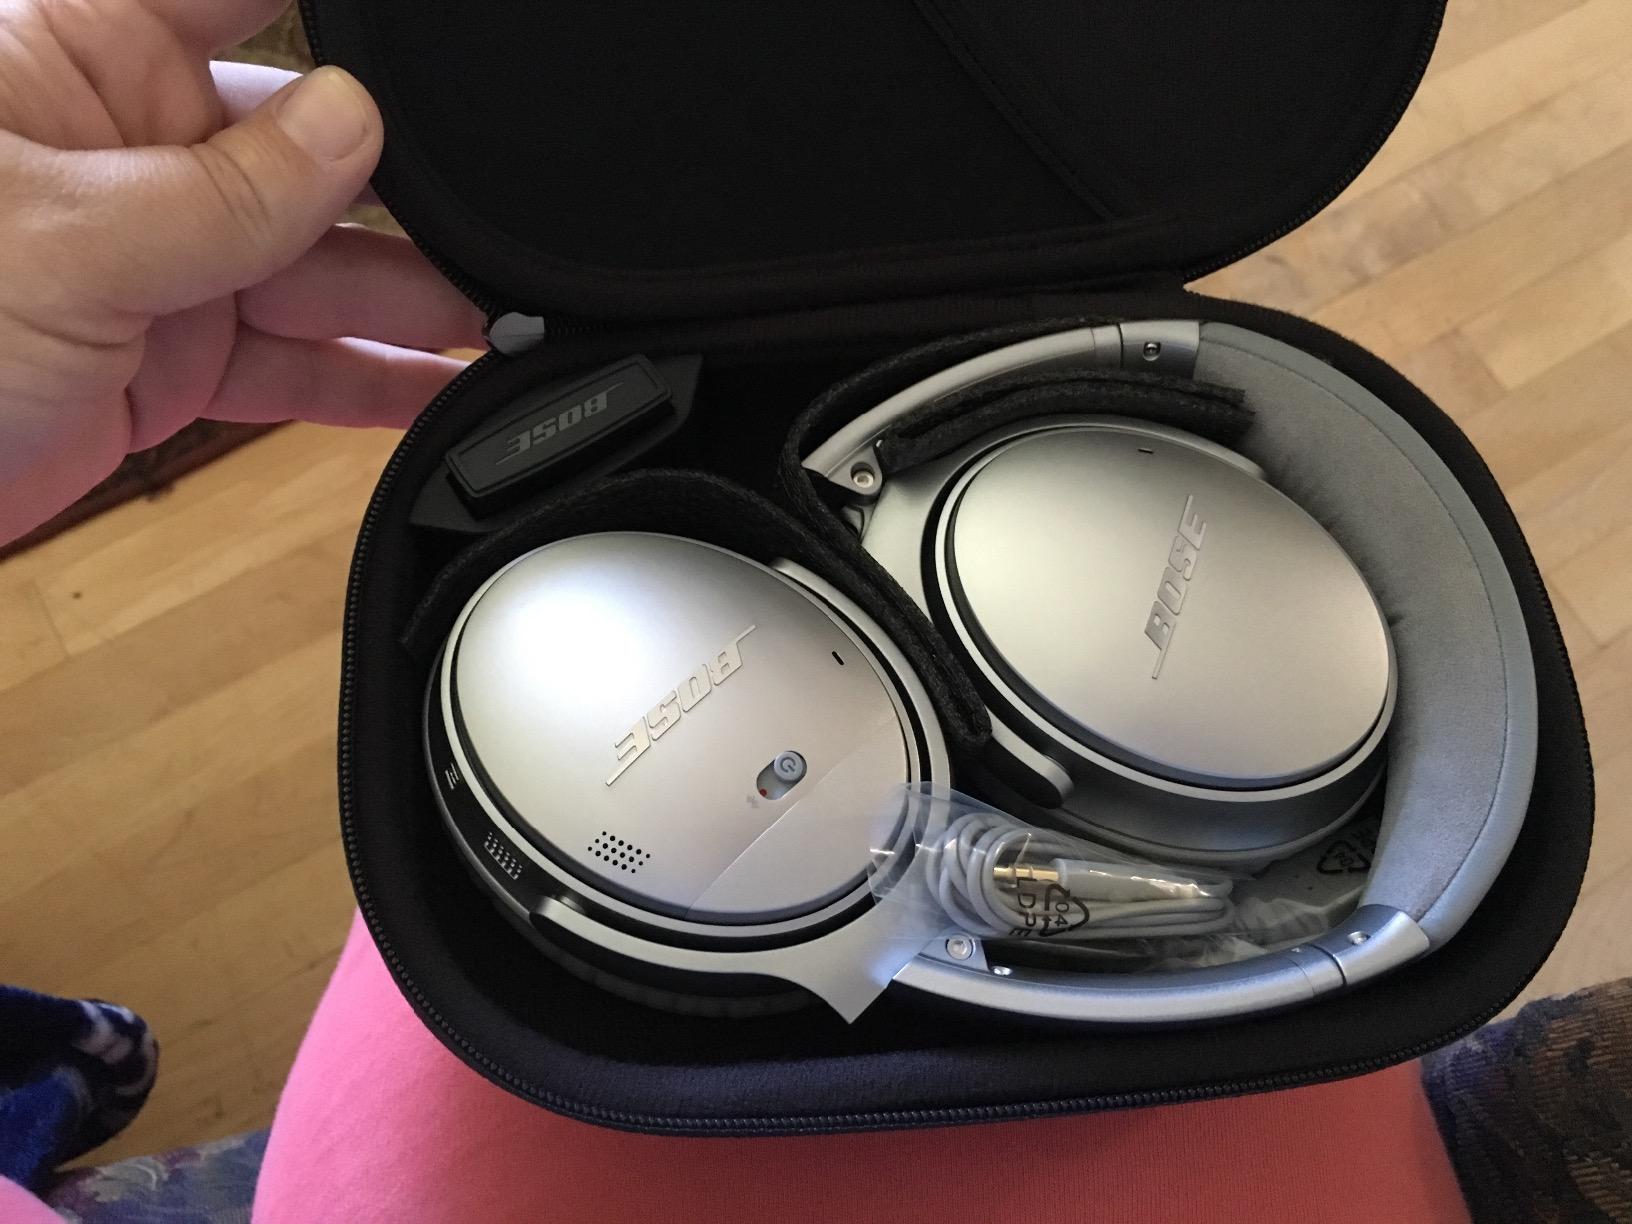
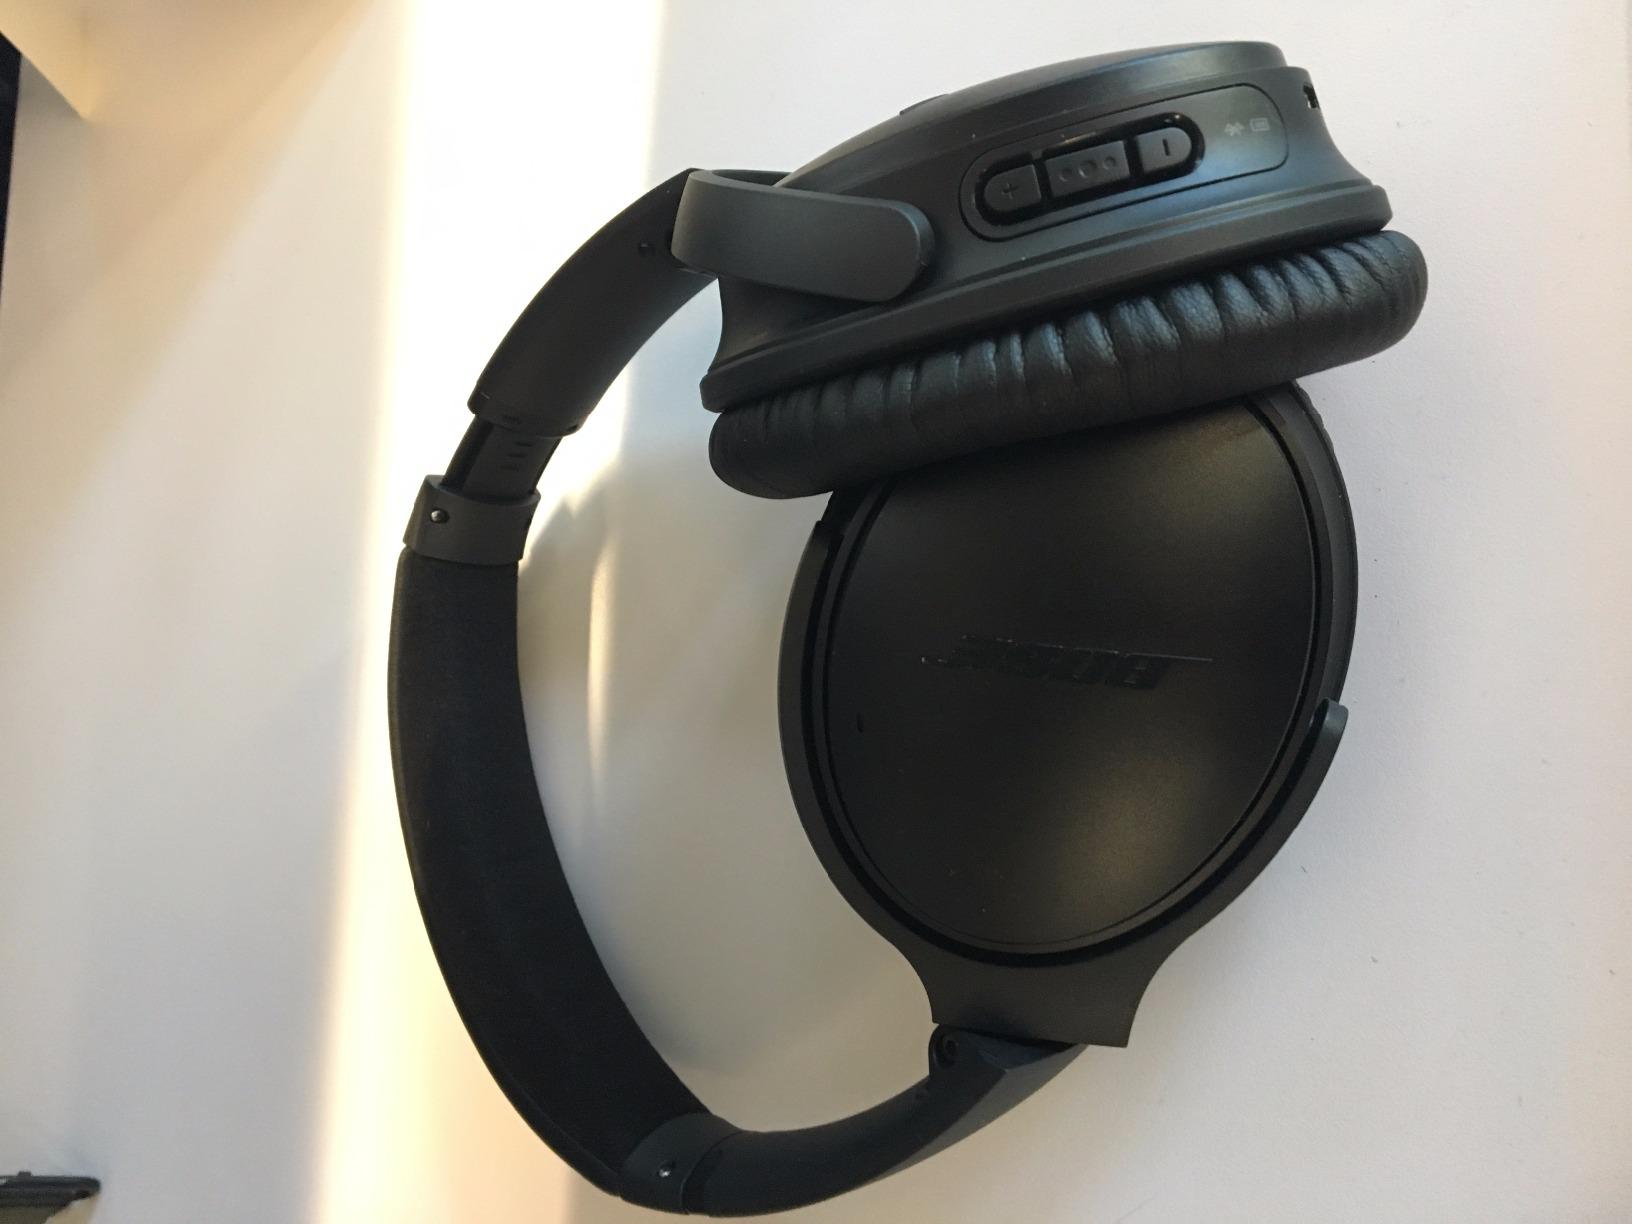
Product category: headphones
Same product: no